Tropical Storm Arthur (2020)

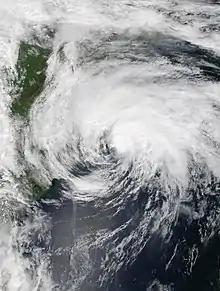
Arthur off the east coast of North Carolina near peak intensity on May 18

Tropical Storm Arthur was a strong off-season tropical cyclone that impacted the East Coast of the United States in May 2020. The first of thirty-one depressions and thirty named storms of the extremely active 2020 Atlantic hurricane season, Arthur marked the record sixth consecutive year in the Atlantic basin with a tropical cyclone forming before June. It was one of two off-season storms in the season, alongside short-lived Tropical Storm Bertha. Arthur originated from a front that stalled over the Straits of Florida on May 10, which slowly drifted south for two days. The system became a tropical depression on May 16 north of The Bahamas. A day later, the system intensified into a tropical storm and was named "Arthur". Arthur gradually intensified while tracking towards the Outer Banks of North Carolina, attaining its peak intensity with maximum 1-minute sustained winds of and a minimum central pressure of on May 19, before skirting the region and becoming an extratropical cyclone. The cyclone then accelerated towards Bermuda and dissipated on May 21.